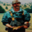
Label: man